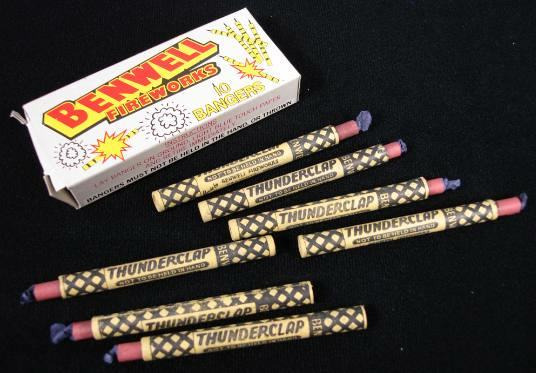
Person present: No